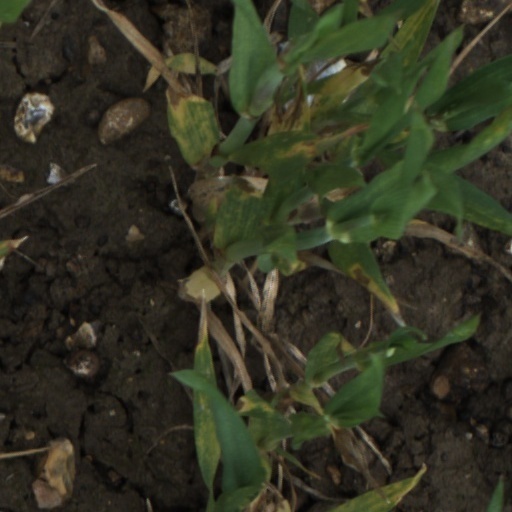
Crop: wheat